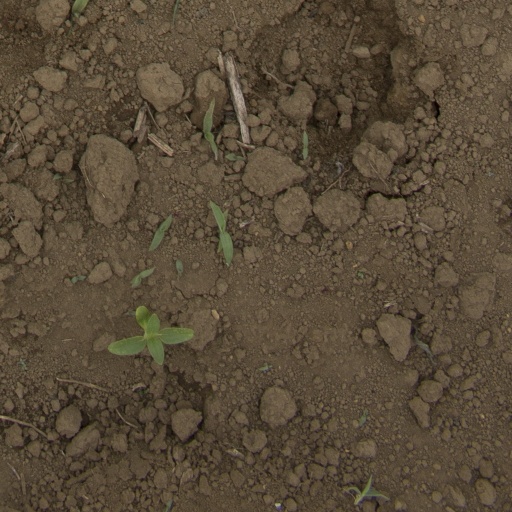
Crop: Jerusalem artichoke